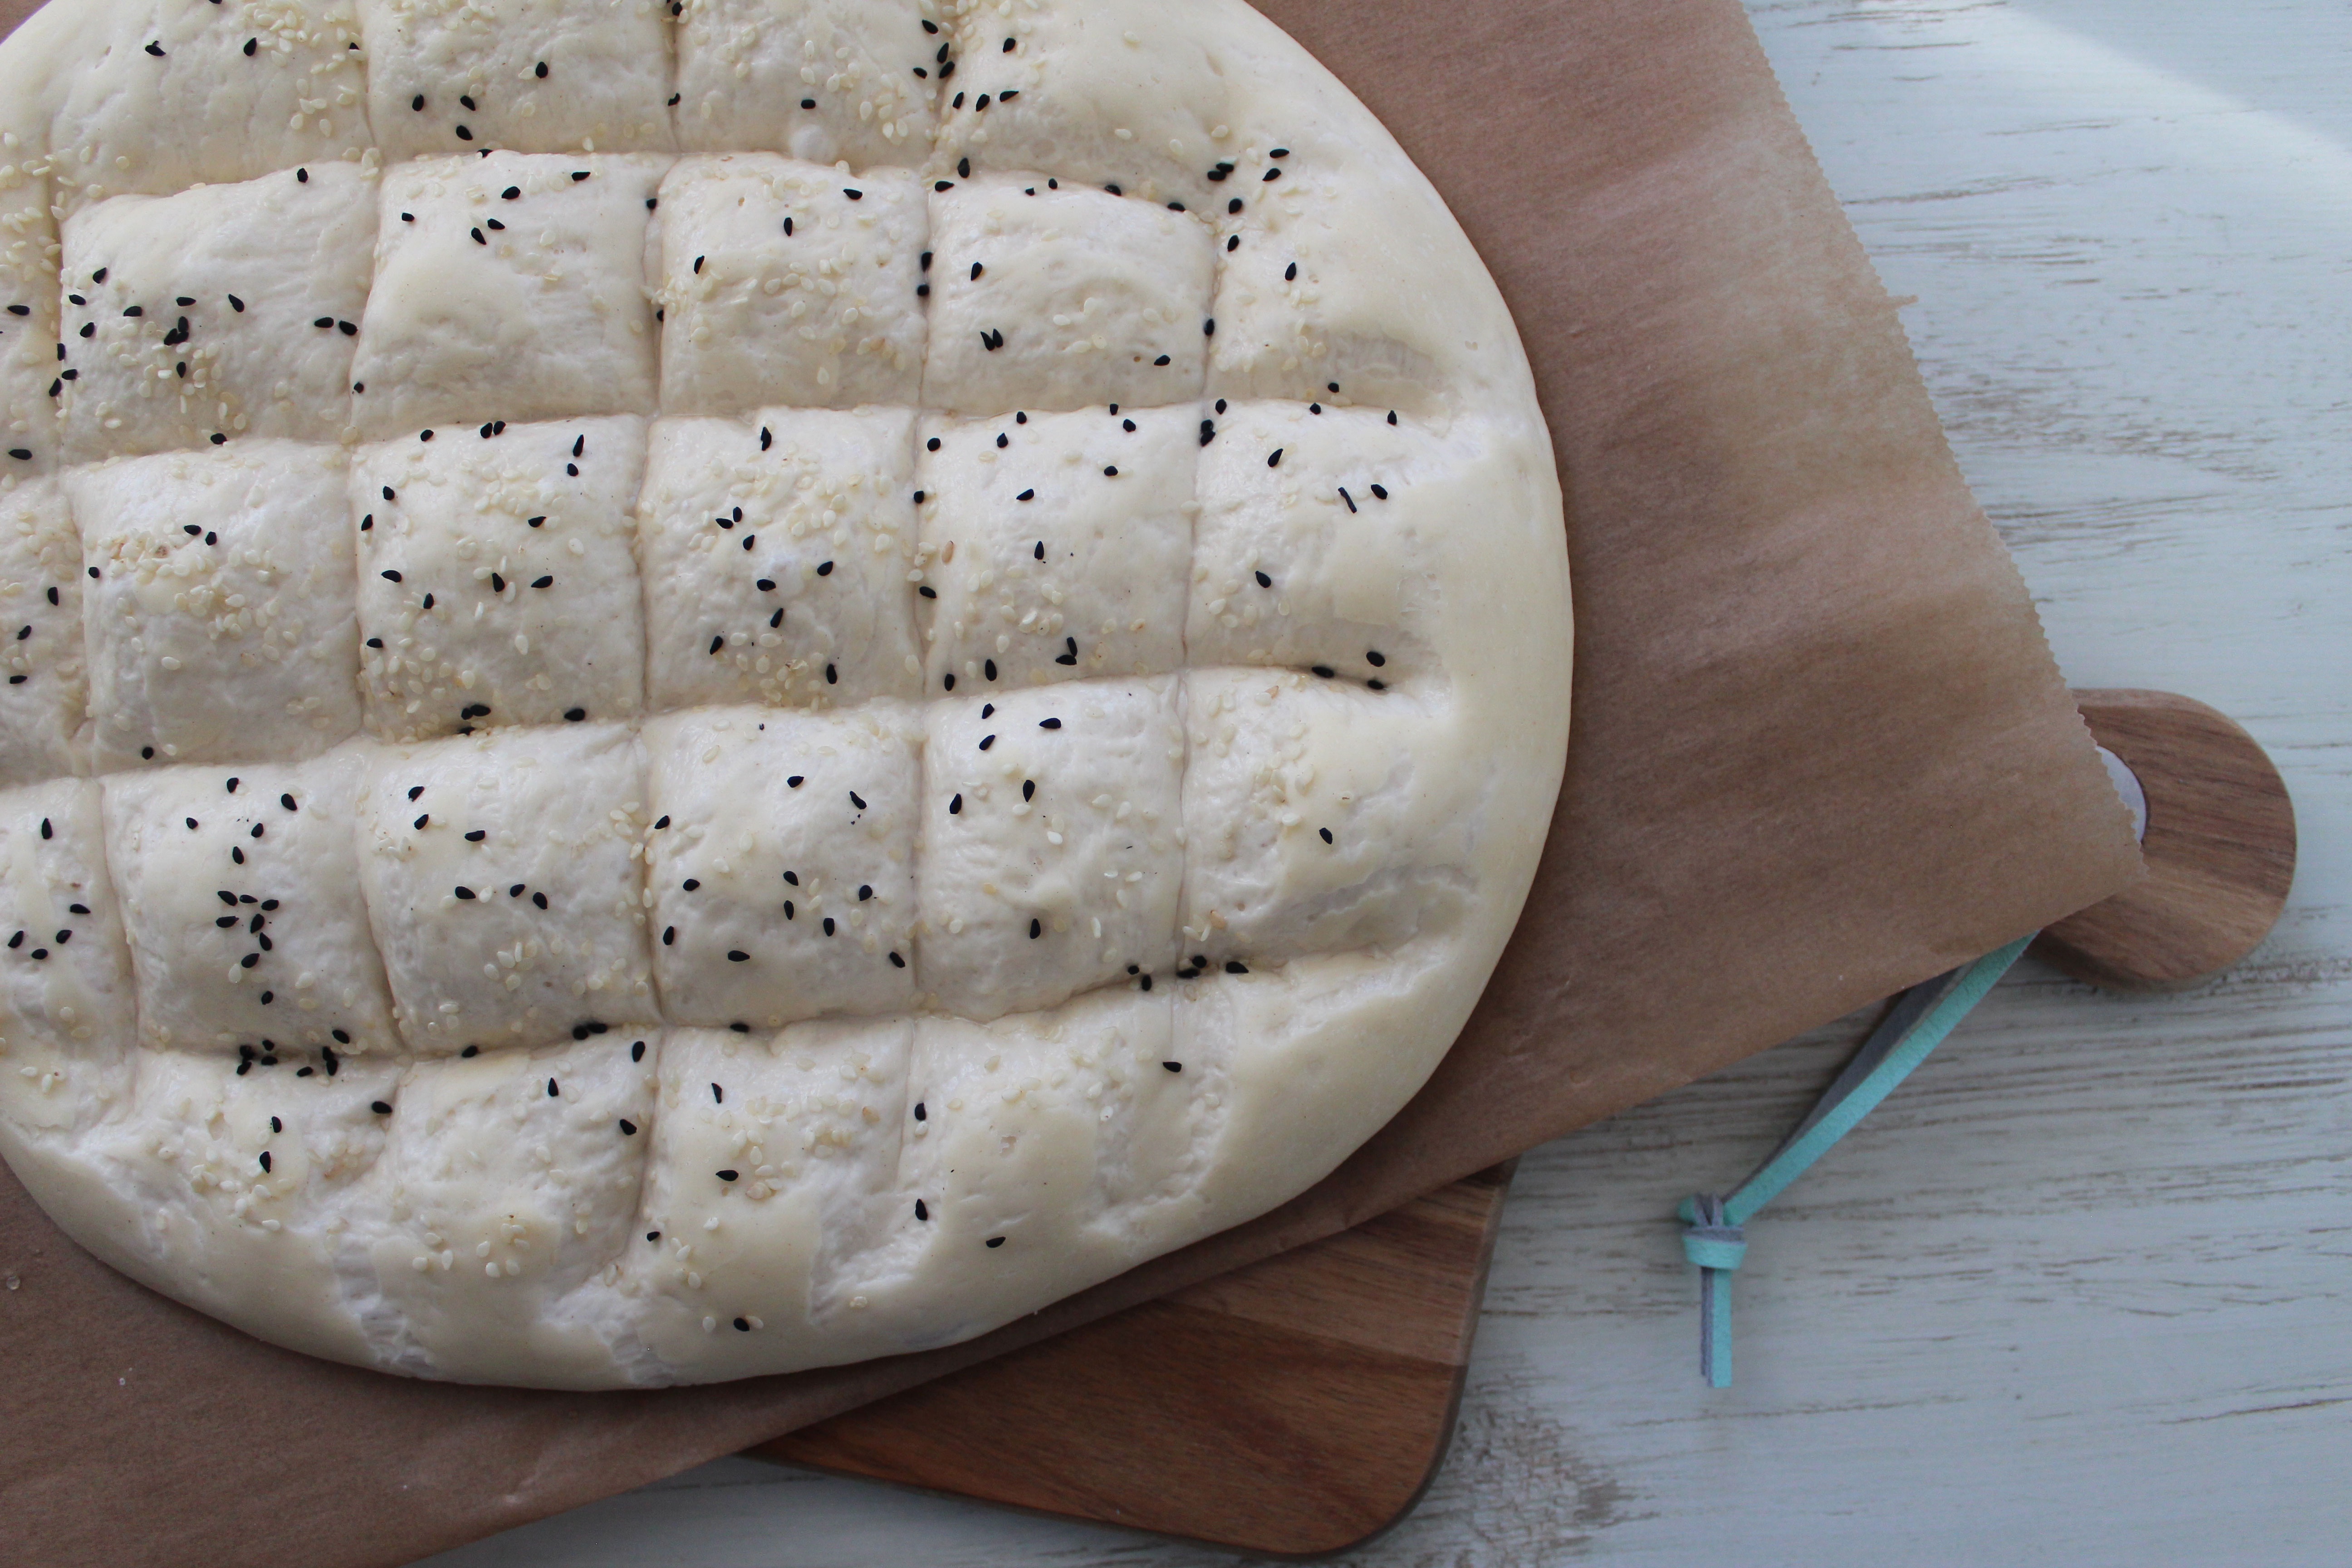
dish, food, baking, cuisine, bread, dough, flat, ciabatta, oven, baked goods, grass family